Familial adenomatous polyposis

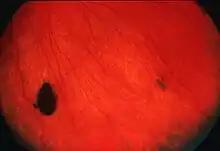

The genetic determinant in familial polyposis may also predispose carriers to other malignancies, e.g., of the duodenum and stomach (particularly ampullary adenocarcinoma). Other signs that may point to FAP are the development of Gardner fibromas and desmoid tumors (benign skin tumors that may be apparent before other signs of FAP), pigmented lesions of the retina ("CHRPE—congenital hypertrophy of the retinal pigment epithelium"), jaw cysts, sebaceous cysts, and osteomata (benign bone tumors). The combination of polyposis, osteomas, fibromas and sebaceous cysts is termed "Gardner's syndrome" (with or without abnormal scarring).